Question: Who is holding the donut?
Tambaya: Waye yake riƙe da donut?
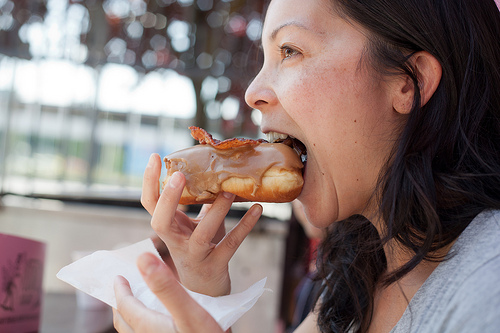
Answer: The woman.
Amsa: Matar.